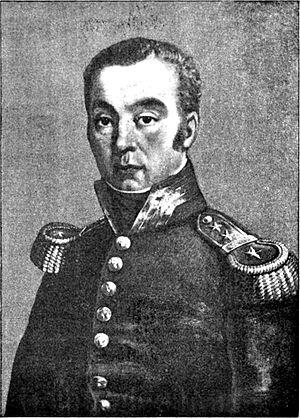
Jacques Fromentin, né à Alençon le 2 août 1754 et mort le 19 octobre 1830 à Marbaix, est un général français de la révolution et de l’Empire.
Alençon est une commune française, préfecture du département de l’Orne, située en région Normandie.